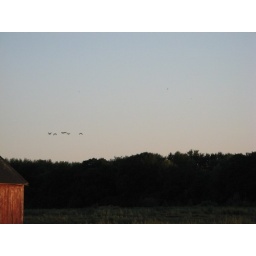
birds above the barn